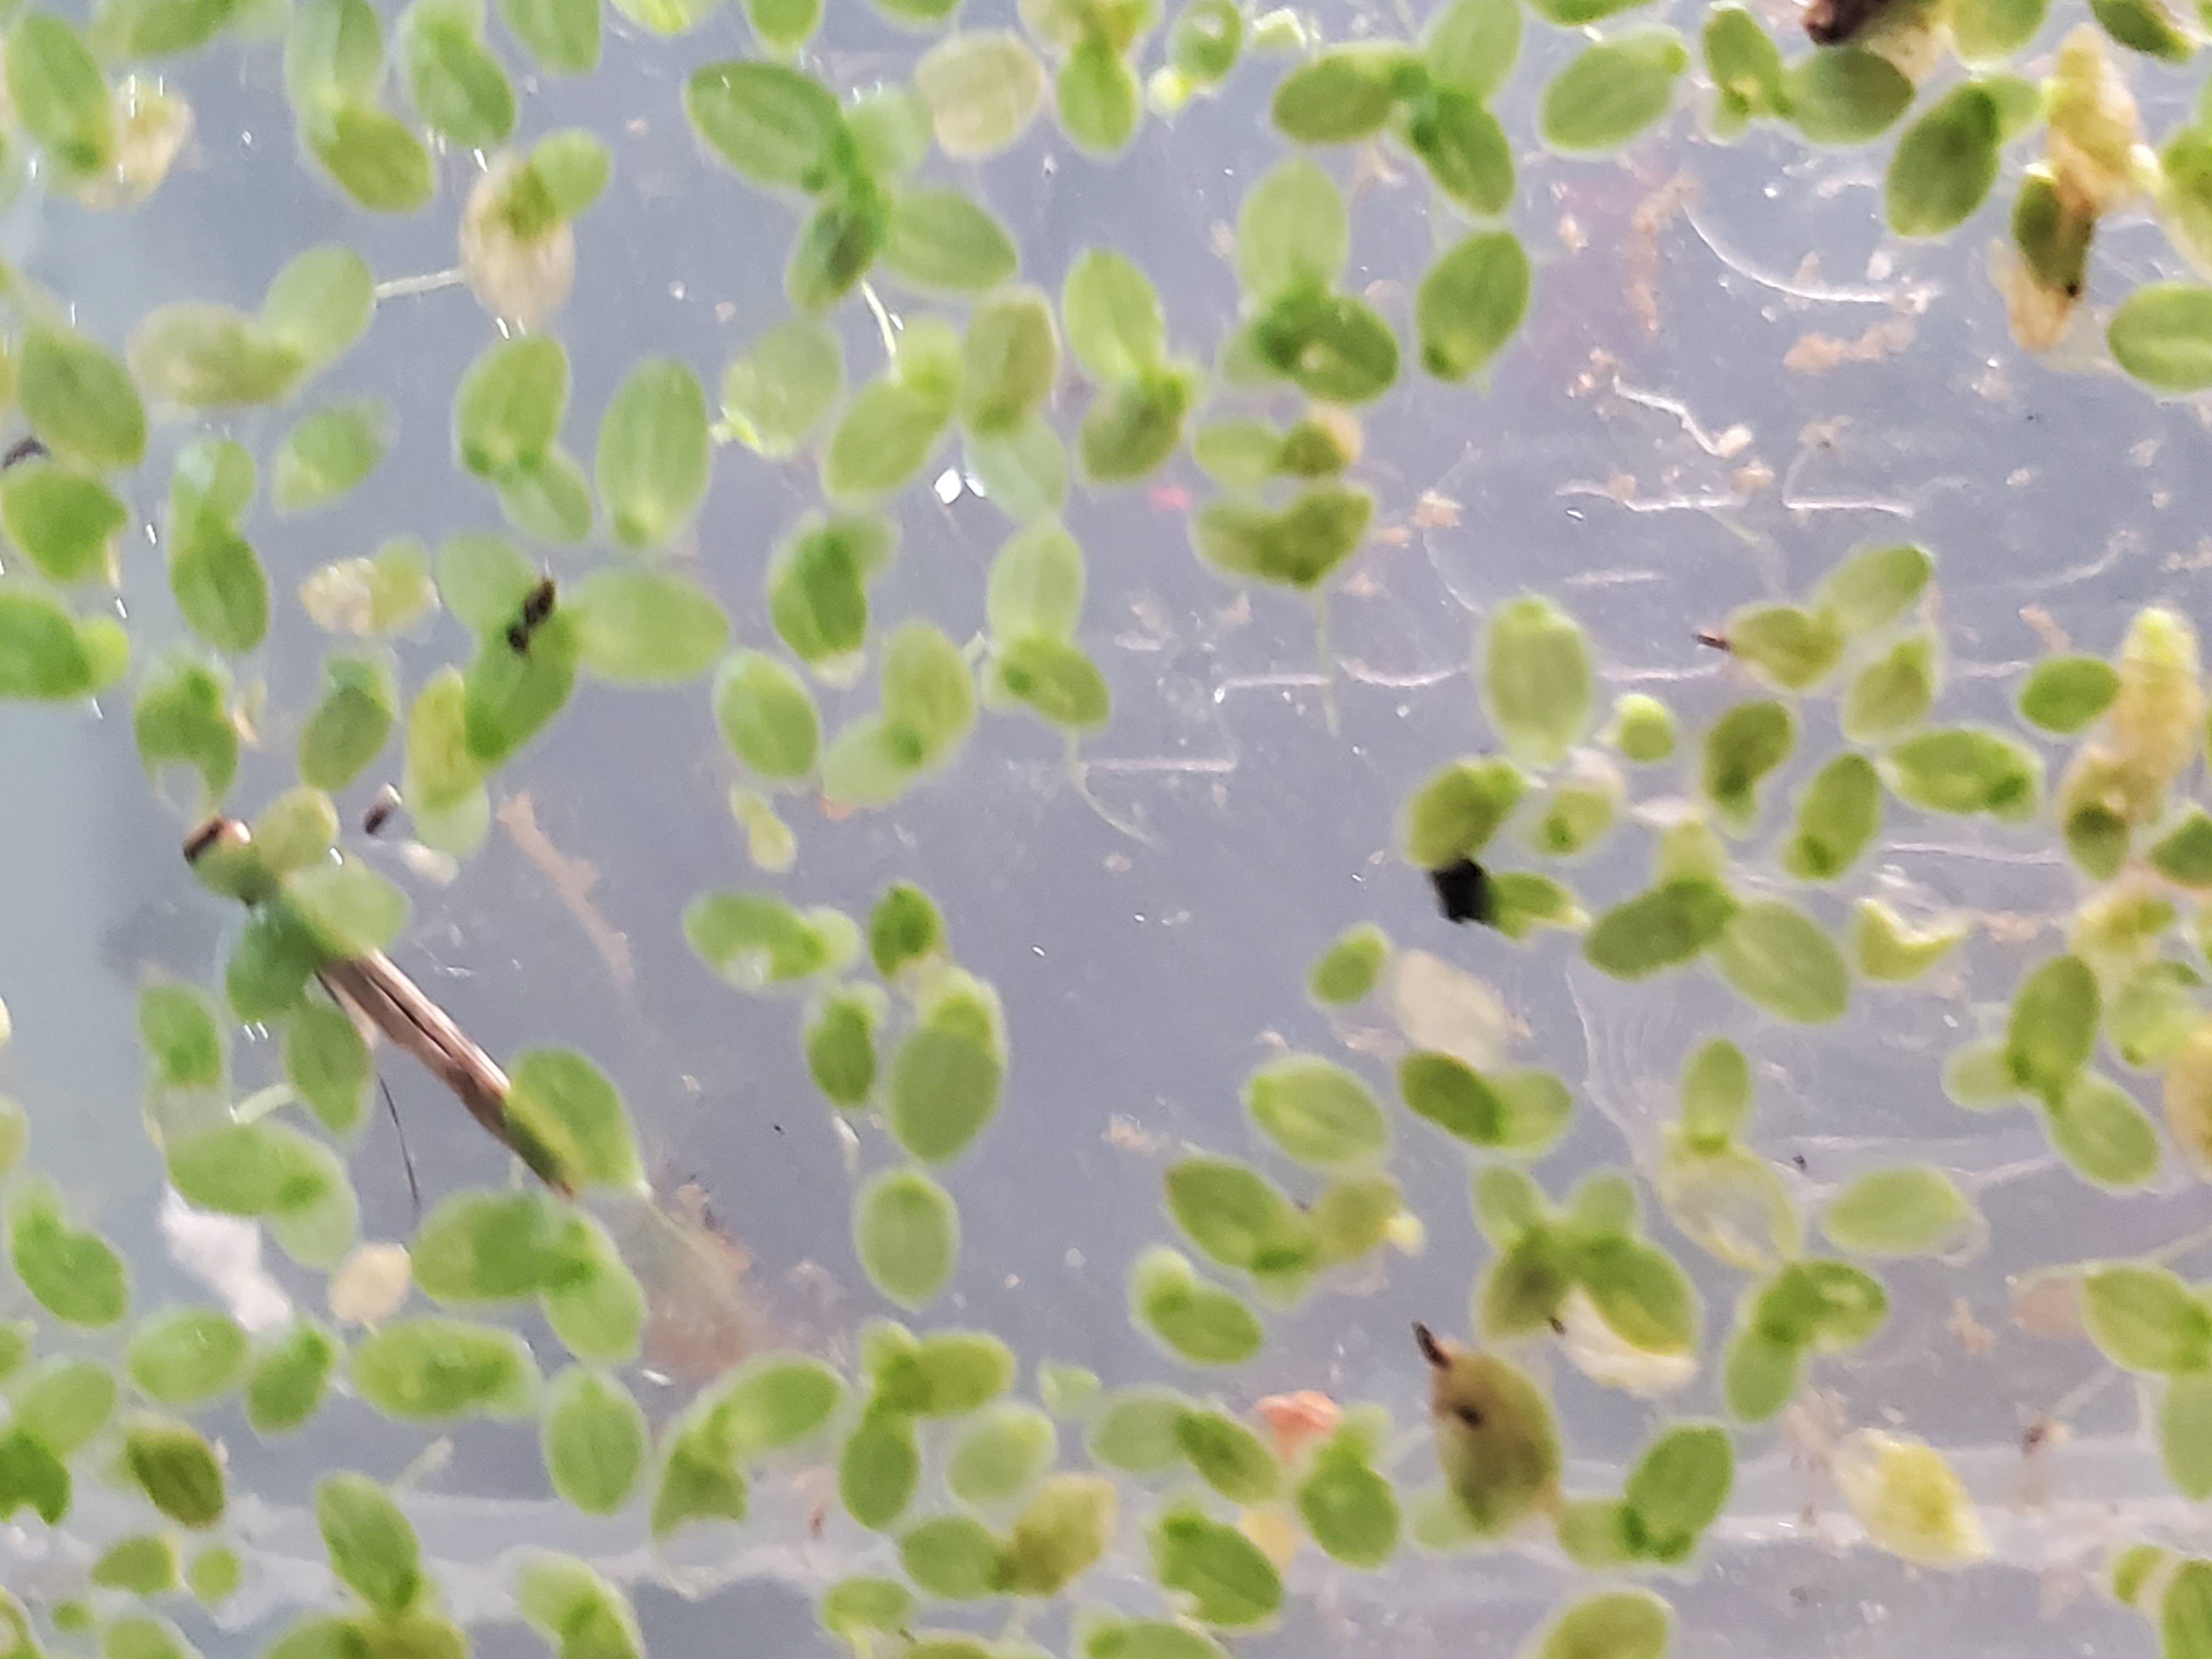
Species: Common Duckweeds (Lemna minor)